Religious perspectives on tattooing

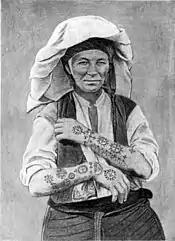
A Catholic woman in Bosnia displaying numerous tattooed crosses (19th century)

Catholic Croats of Bosnia and Herzegovina utilised tattooing of crosses for perceived protection against forced conversion to Islam and enslavement during the Ottoman occupation of Bosnia and Herzegovina. This form of tattooing continued long past its original motivation. Tattooing was performed during springtime or during special religious celebrations such as the Feast of St. Joseph, and consisted mostly of Christian crosses on hands, fingers, forearms, and below the neck and on the chest. The Eastern Orthodox population abhorred this practice.